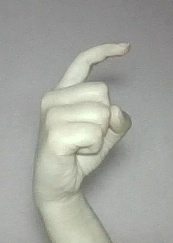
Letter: ra